Bibi Torriani

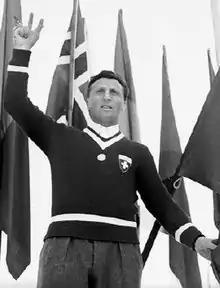
Torriani recites the Olympic oath at the start of the 1948 Winter Olympic Games in St. Moritz.

Richard "Bibi" Torriani (1 October 1911 – 3 September 1988) was a Swiss ice hockey player and coach, and luge athlete, also known as Riccardo Torriani.